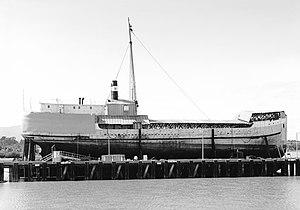
Liste complète des 135 National Historic Landmarks de Californie.